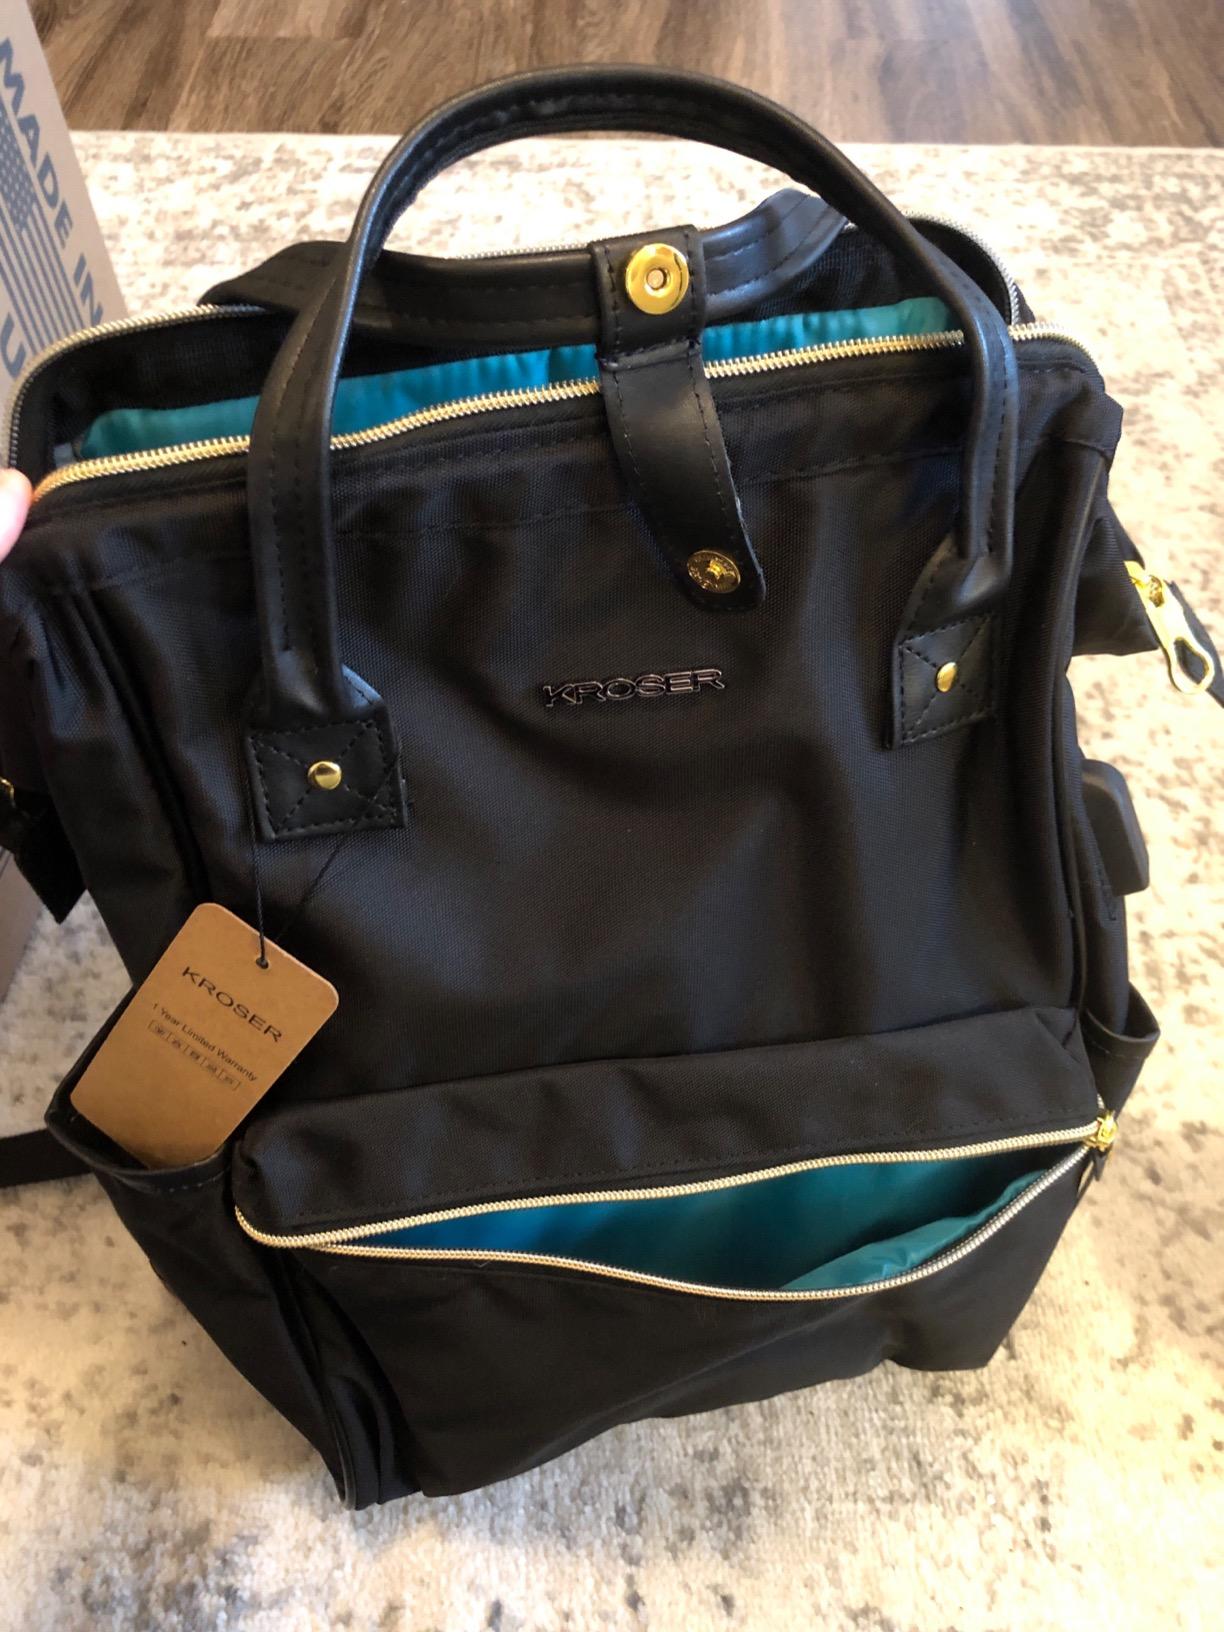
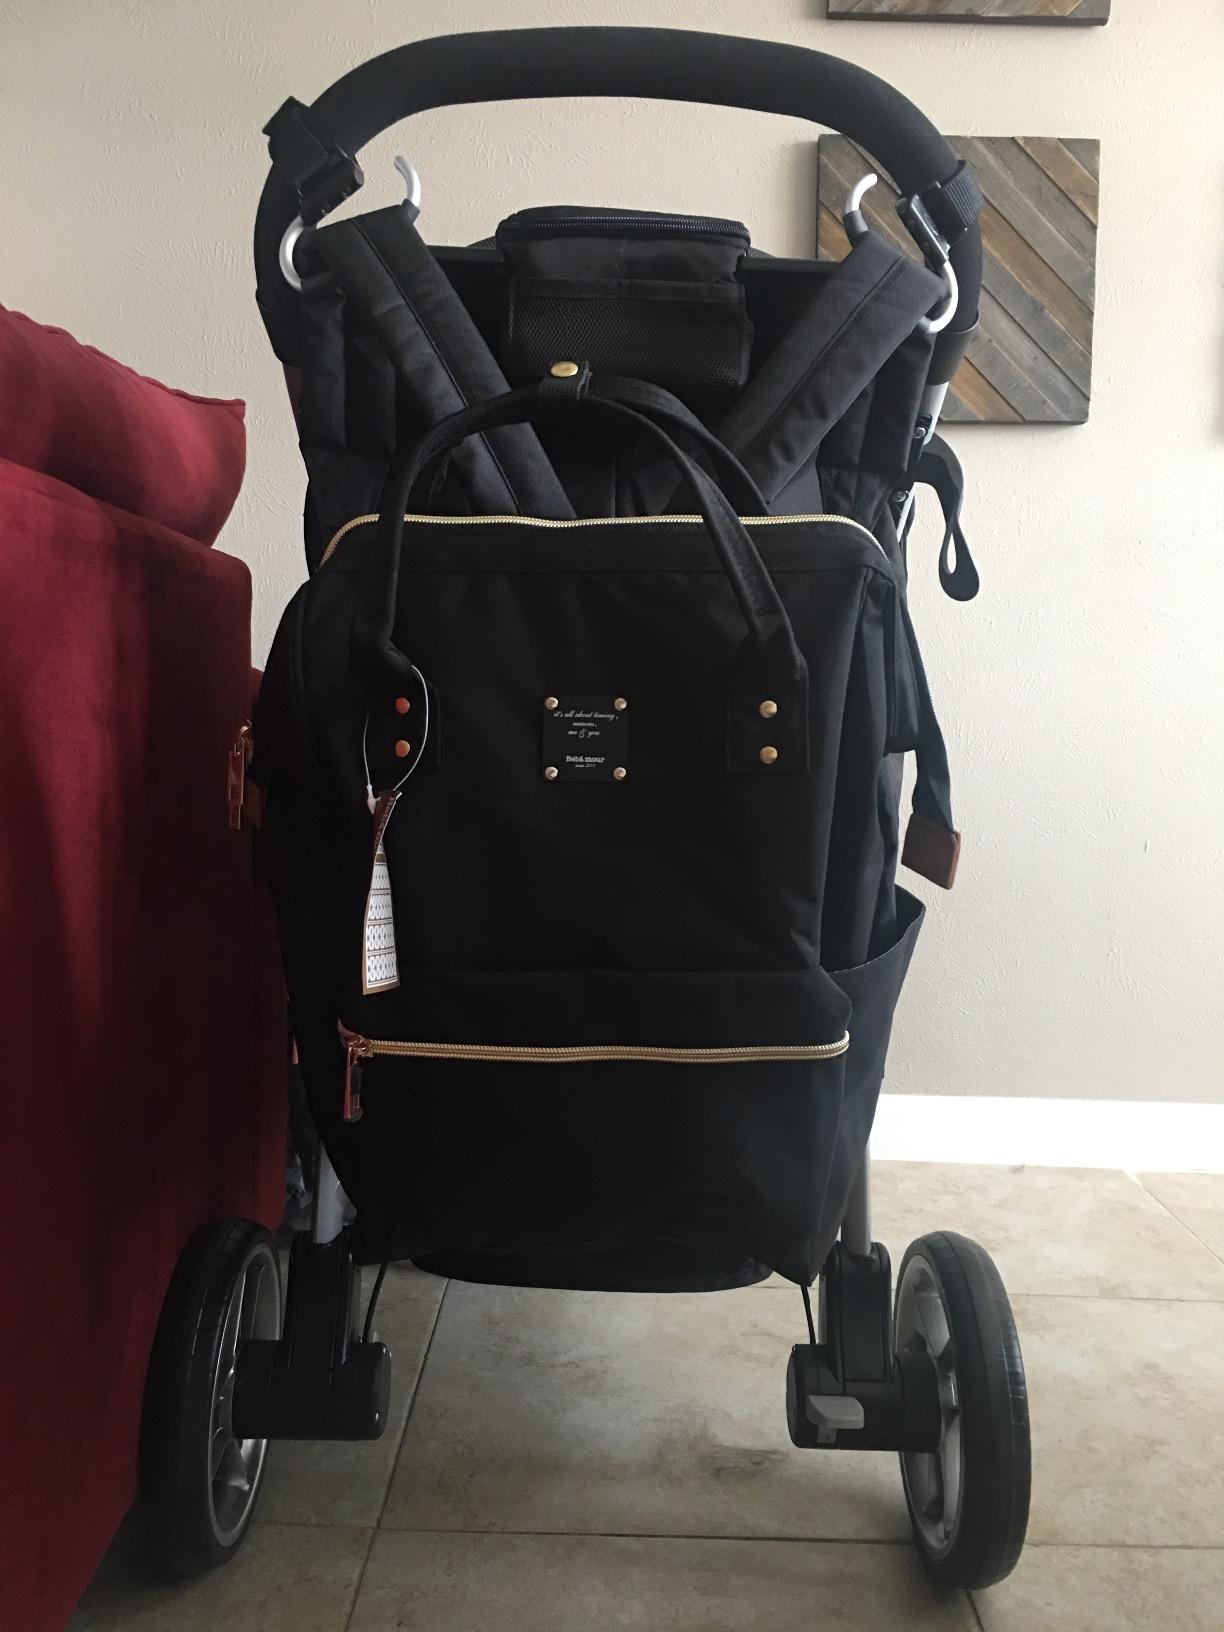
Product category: bag
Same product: no